Sixth Street Bridge (Grand Rapids, Michigan)

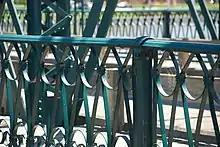
Ornamental railings on the bridge

The bridge is in length, consisting of four parallel cord through Pratt trusses made of wrought iron. The roadway is narrow at wide with two lanes. Along each side is a sidewalk with ornamental railings. The piers and abutments are masonry and built of local Grand River limestone. The Sixth Street Bridge is the longest and oldest metal truss bridge in Michigan.